Ocale

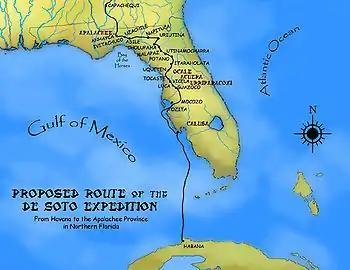
Route of the de Soto Expedition.

While at his initial landing site on Tampa Bay, de Soto dispatched Baltazar de Gallegos to the territory of Urriparacoxi, to whom the chiefdoms of western Tampa Bay owed allegiance. When Gallegos asked Urriparacoxi where the Spanish could find gold and silver, he directed them to Ocale. Urriparacoxi told Gallegos that Ocale was a very large town, had pens full of turkeys and tame deer, and had much gold, silver, and pearls. De Soto therefore planned to use Ocale as his camp for the coming winter. De Soto departed for Ocale on July 15, 1539. De Soto reached Tocaste, at the southern end of the Swamp of Ocale (the Cove of the Withlacoochee) on July 24. It took several days to find a way through the Swamp of Ocale and across the River of Ocale (Withlacoochee River).